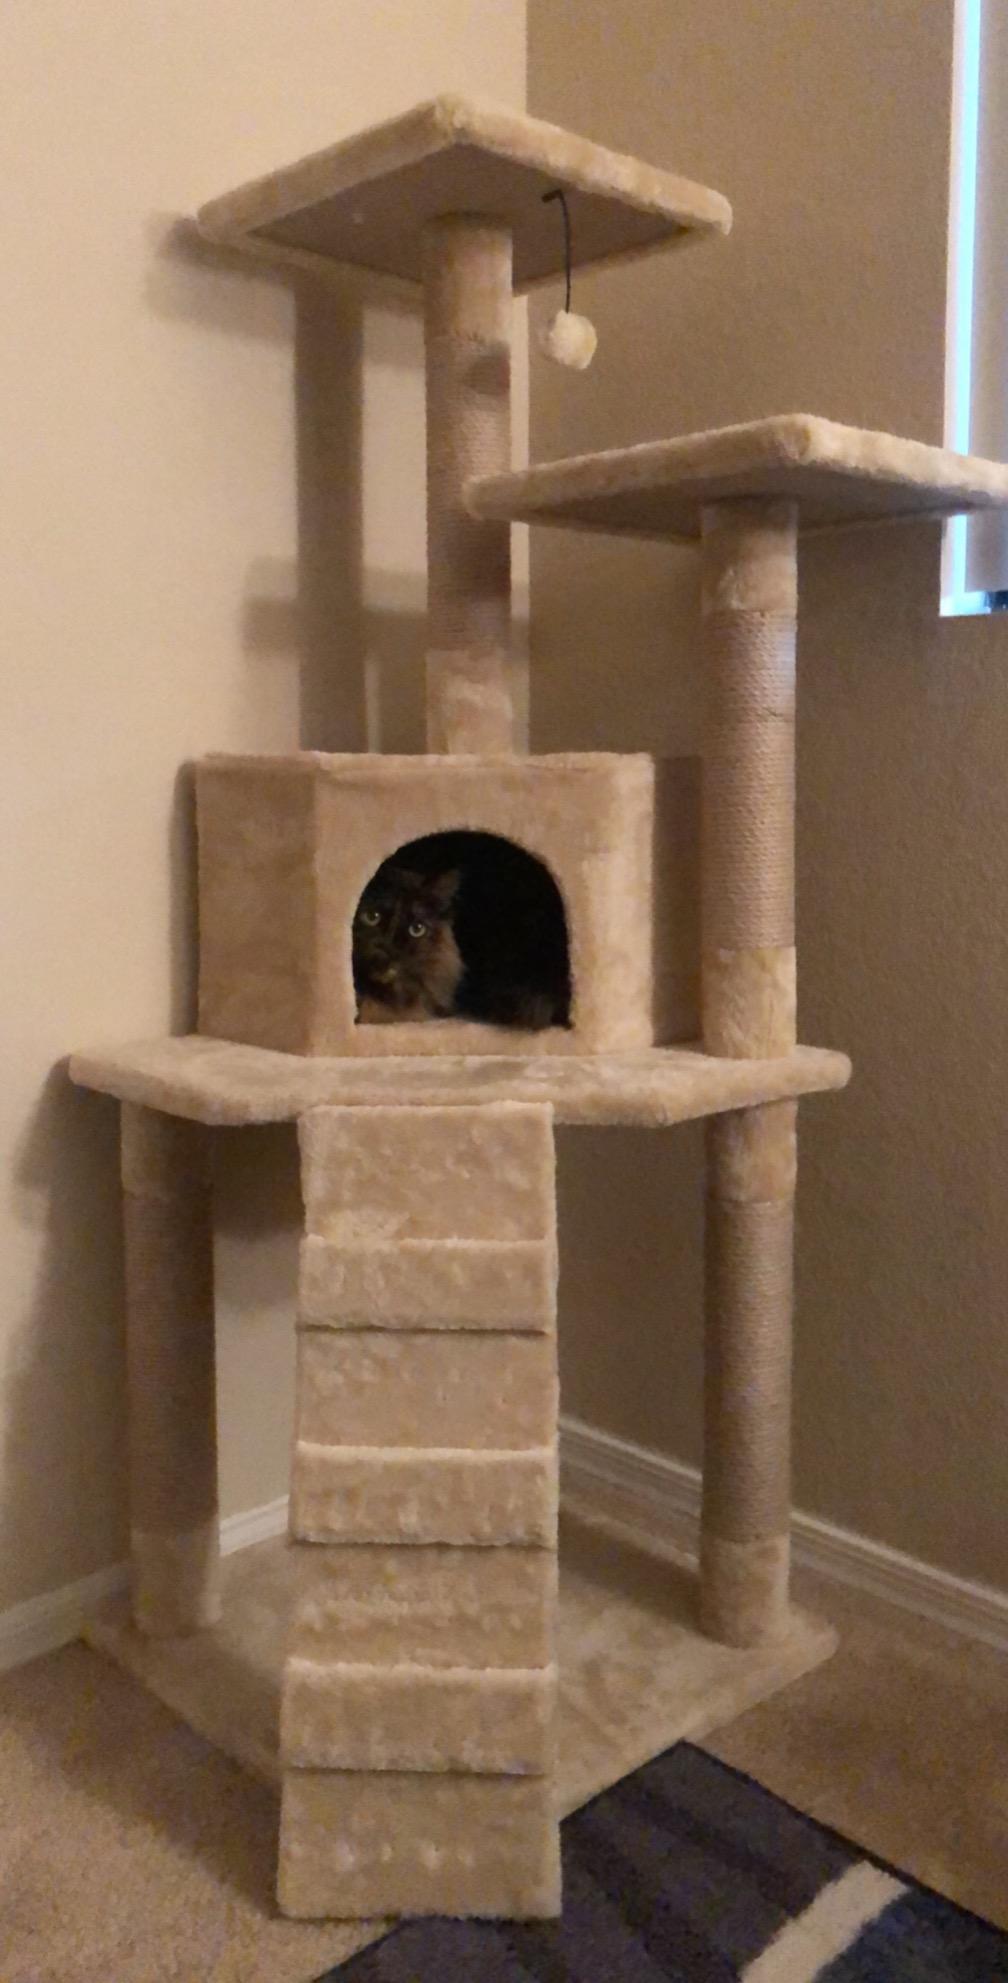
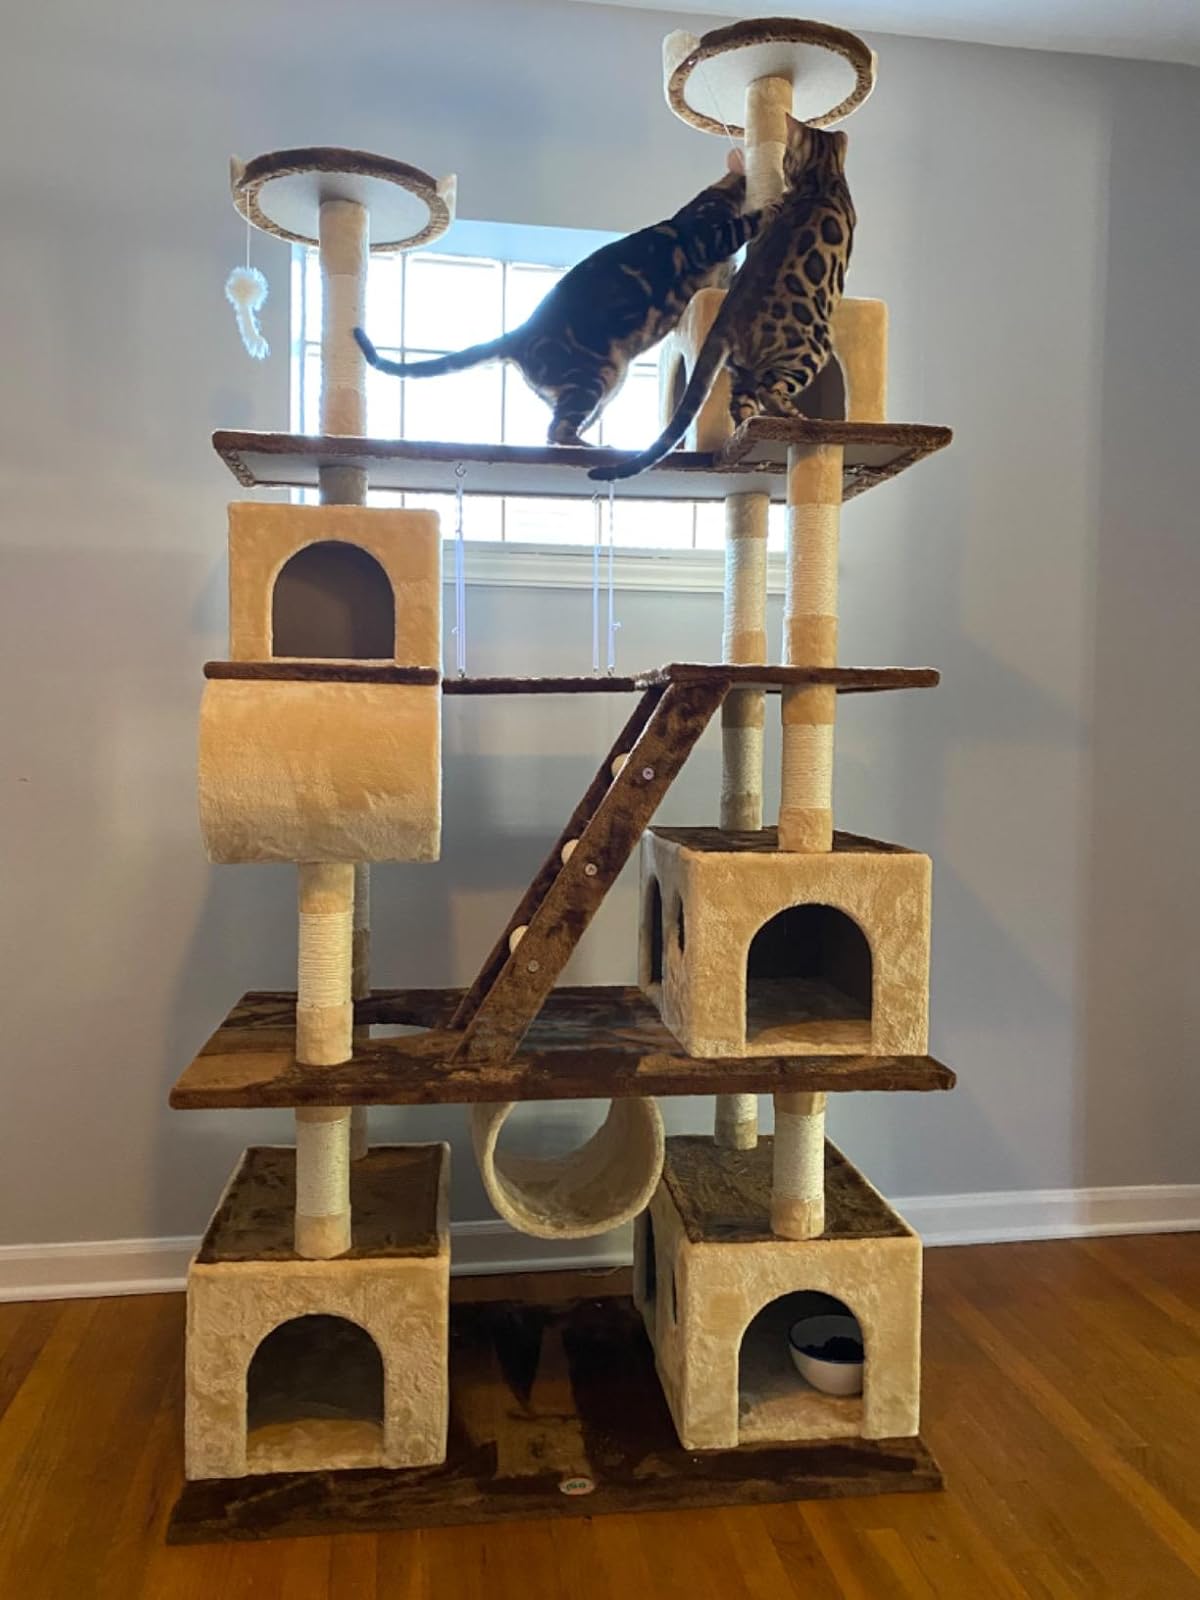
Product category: items_cat tree
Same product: no